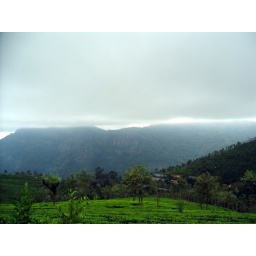
Coonoor. The hill in view resembles a sleeping pregnant lady. Clouds obscure the view.